Online community

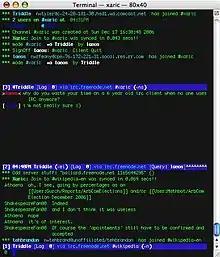
Screenshot of an IRC user interacting with others.

An online community, also called an internet community or web community, is a community whose members engage in computer-mediated communication primarily via the Internet. Members of the community usually share common interests. For many, online communities may feel like home, consisting of a "family of invisible friends". Additionally, these "friends" can be connected through gaming communities and gaming companies.